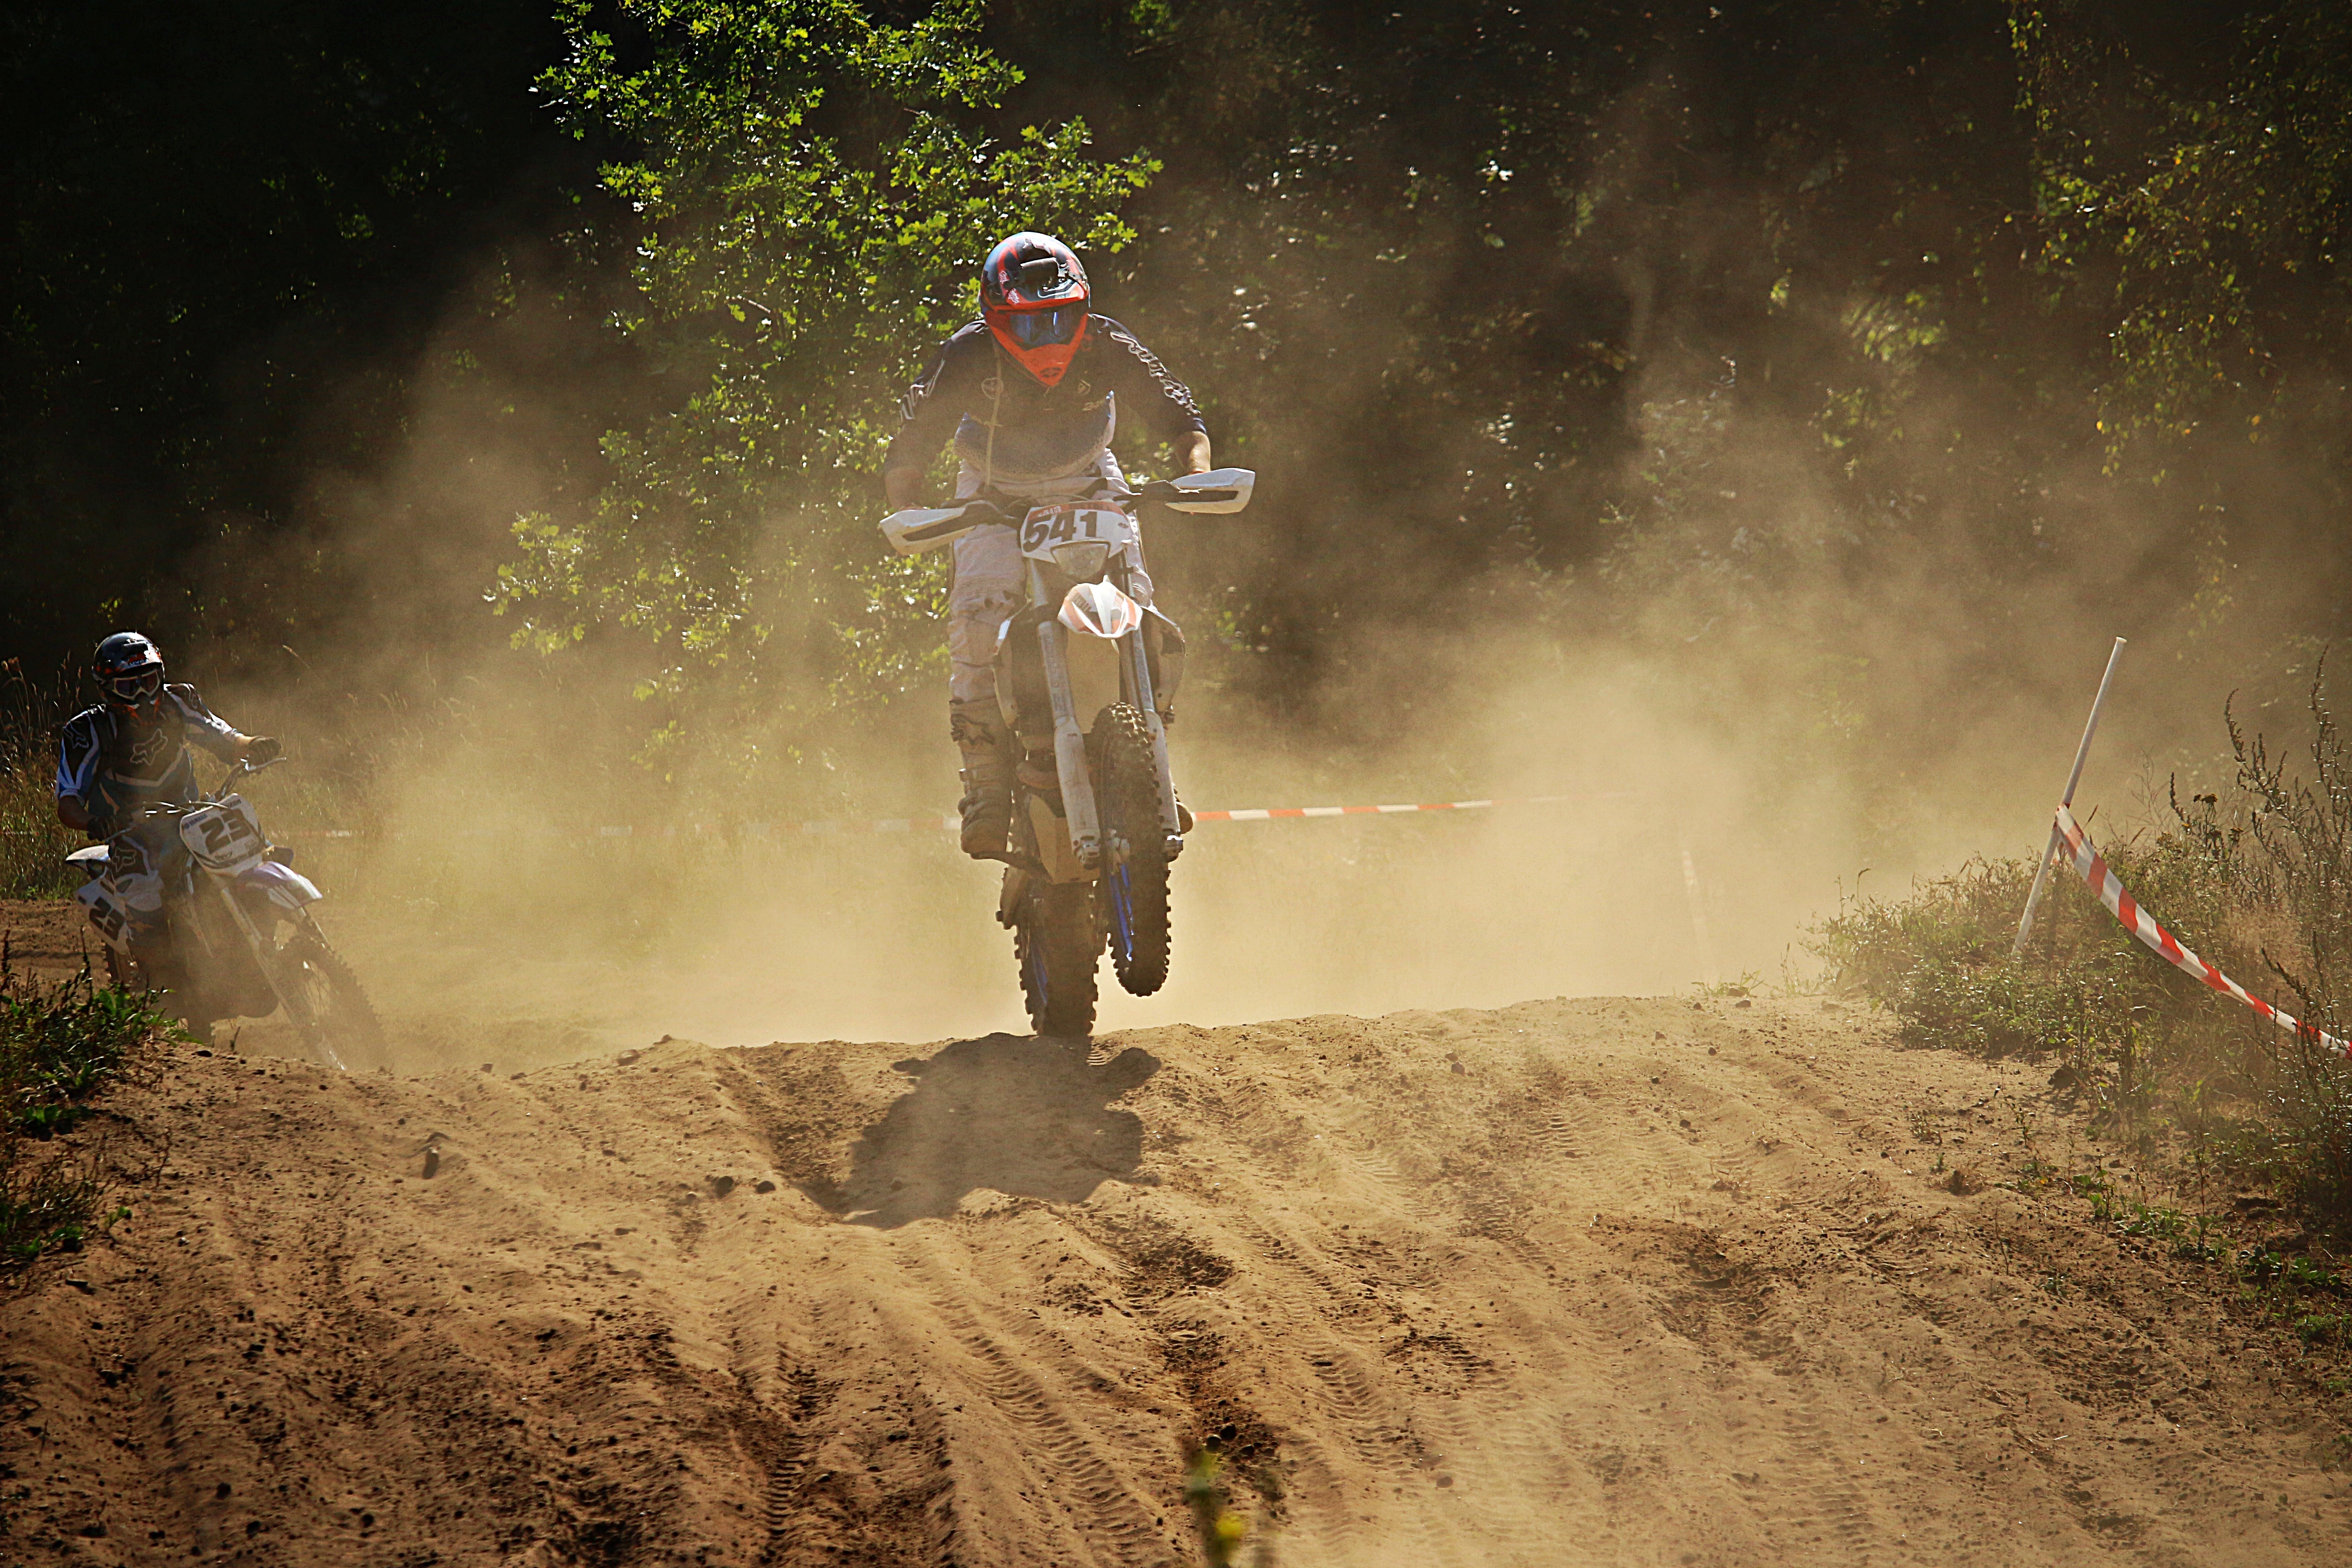
sand, motorcycle, motocross, soil, dust, cross, extreme sport, race, sports, racing, motorsport, freeride, screenshot, enduro, mountain biking, freestyle motocross, motocross ride, motorcycle sport, motorcycle racing, downhill mountain biking, off roading